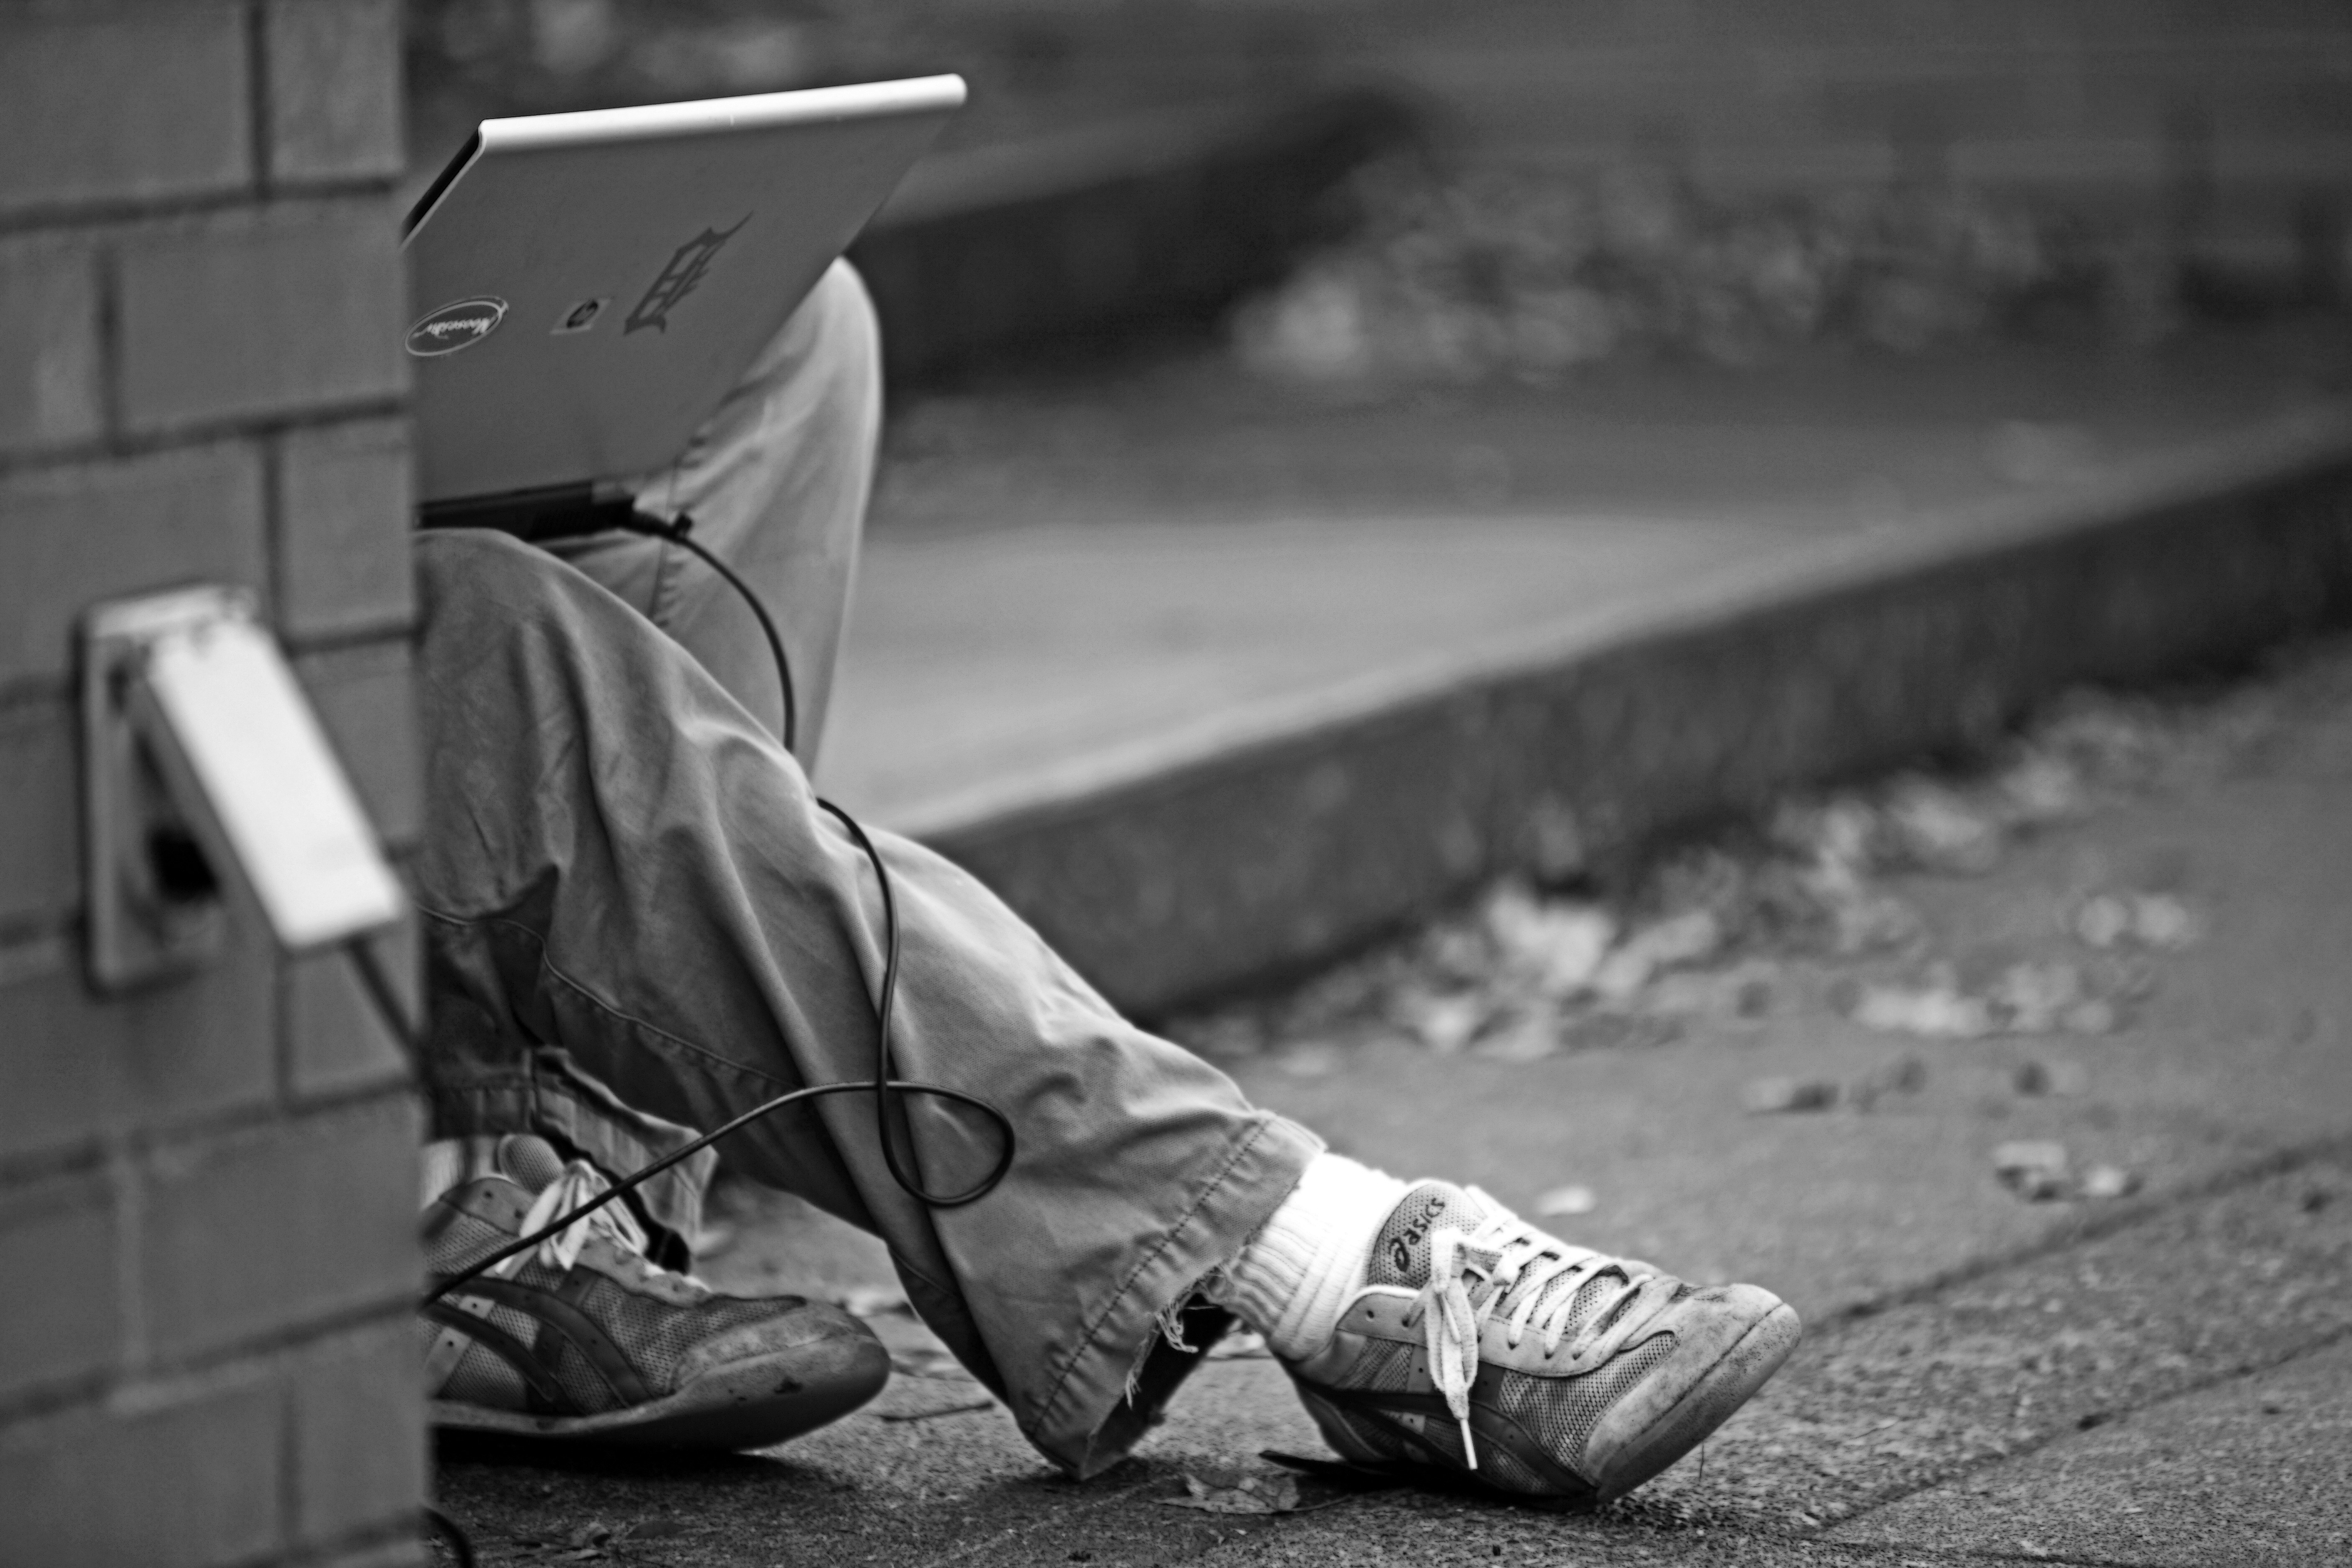
laptop, computer, water, light, black and white, white, photography, rain, steps, downtown, color, canon, park, darkness, black, electricity, monochrome, power, eos, one, of, infrastructure, legs, sneakers, under, bricks, photograph, mark, ii, 5d, front, disguise, cloak, emotion, tom, oregon, portland, ian, in, hack, sane, mccall, stealth, hacker, hacking, plugged, stealing, sneak, guise, monochrome photography, film noir, human positions